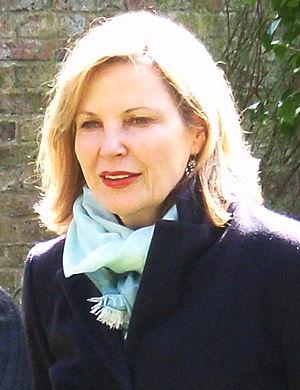
Cette liste comprend une partie des élèves diplômés de la Royal Academy of Dramatic Art.
Lisa Eichhorn est une actrice américaine, née le 4 février 1952 à Glens Falls.